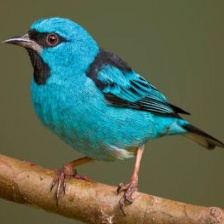
Species: BLUE DACNIS
Scientific name: DACNIS CAYANA